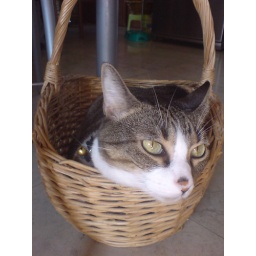
cat in a basket